Advanced Passenger Train

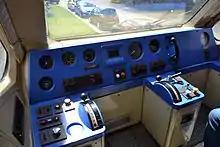
Driving controls of the Advanced Passenger Train (APT-P) at Crewe Heritage Centre.

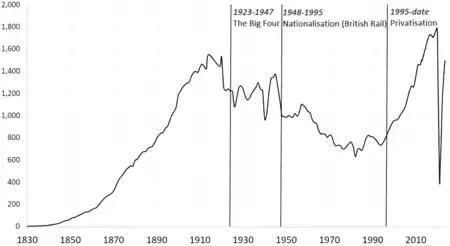
The period after nationalisation was marked with rapidly falling ridership levels.

Following nationalisation of the UK's railways in 1948, British Railways, as it was then known, faced significant reductions in passenger numbers as the motor car rapidly became more popular through the 1950s and 60s. By 1970, passenger numbers were roughly half what they had been immediately prior to World War II. In an attempt to maintain a level of profitability, the government commissioned a report that resulted in the abandonment of many lines as part of the 1963 "Beeching Axe". In spite of this significant restructuring, the organisation was still built on lines that were pre-war, with routings dating into the 1800s. Maintaining the network created problems with derailments increasingly common.